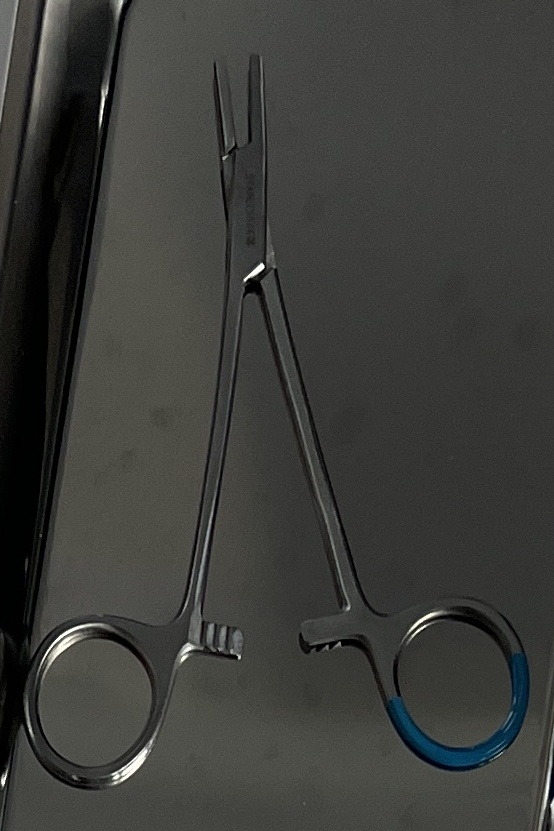
Hinged instrument state: open